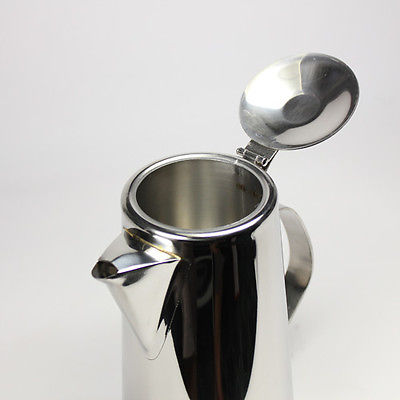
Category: kettle